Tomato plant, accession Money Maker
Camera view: vertical (180 deg); turntable rotation: 0 degrees
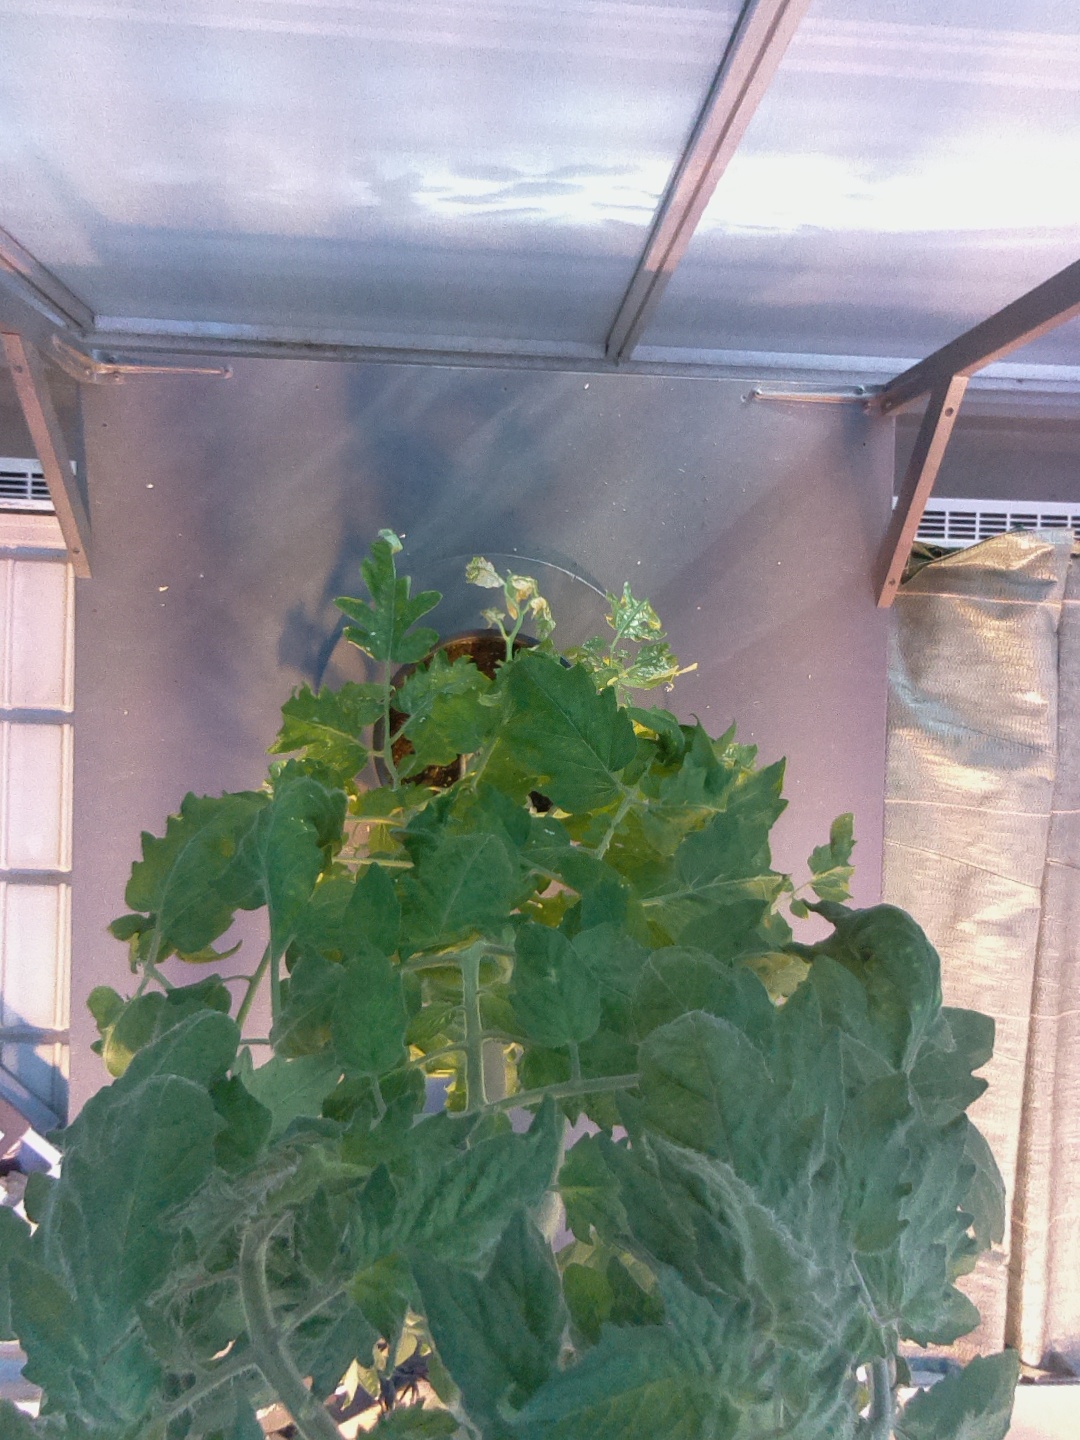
BBCH growth stage 67: Full flowering, 70%-80% of flowers open, more petals falling